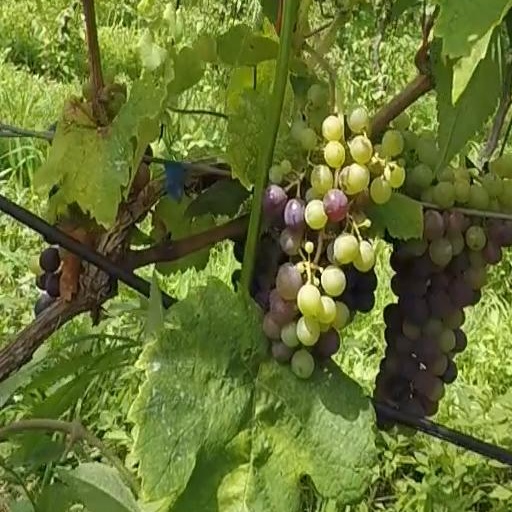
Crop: grape